T. J. Beam

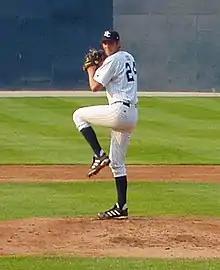
Beam with the Battle Creek Yankees in 2003

Theodore Lester "T. J." Beam (born August 28, 1980) is a former Major League Baseball relief pitcher and current pitching coach for the Ole Miss Rebels baseball team.